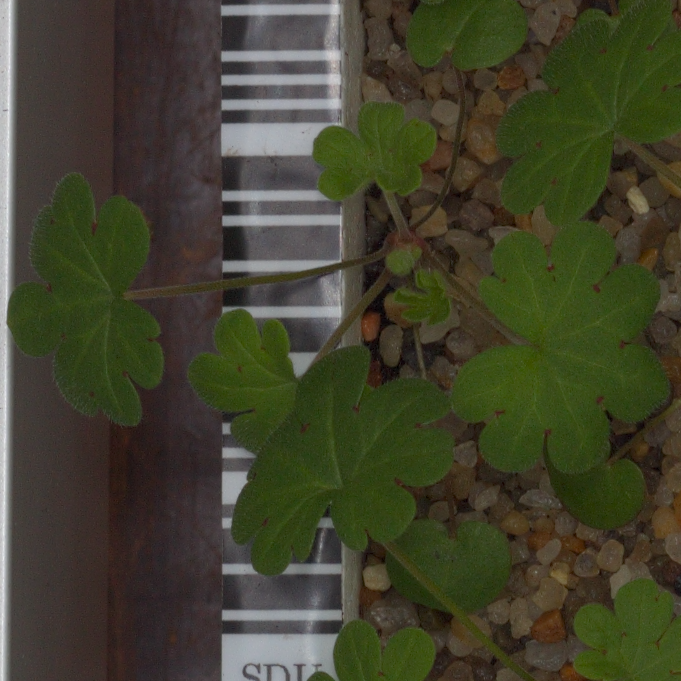
Label: smallflowered_cranesbill